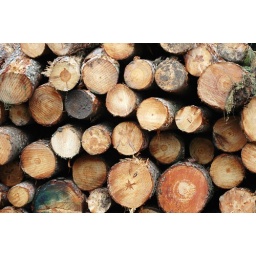
Pile of logs in a pine forest